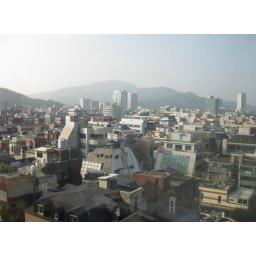
Looking out the window of our office in Seoul.